Brunei International Airport

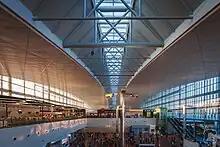

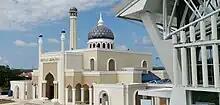

Brunei International Airport consists of an international terminal which can handle up to three million passengers, a cargo terminal with a capacity of of cargo, and a royal terminal where the sultan's flights are based. In 2005, Brunei International Airport handled 1.3 million passengers.